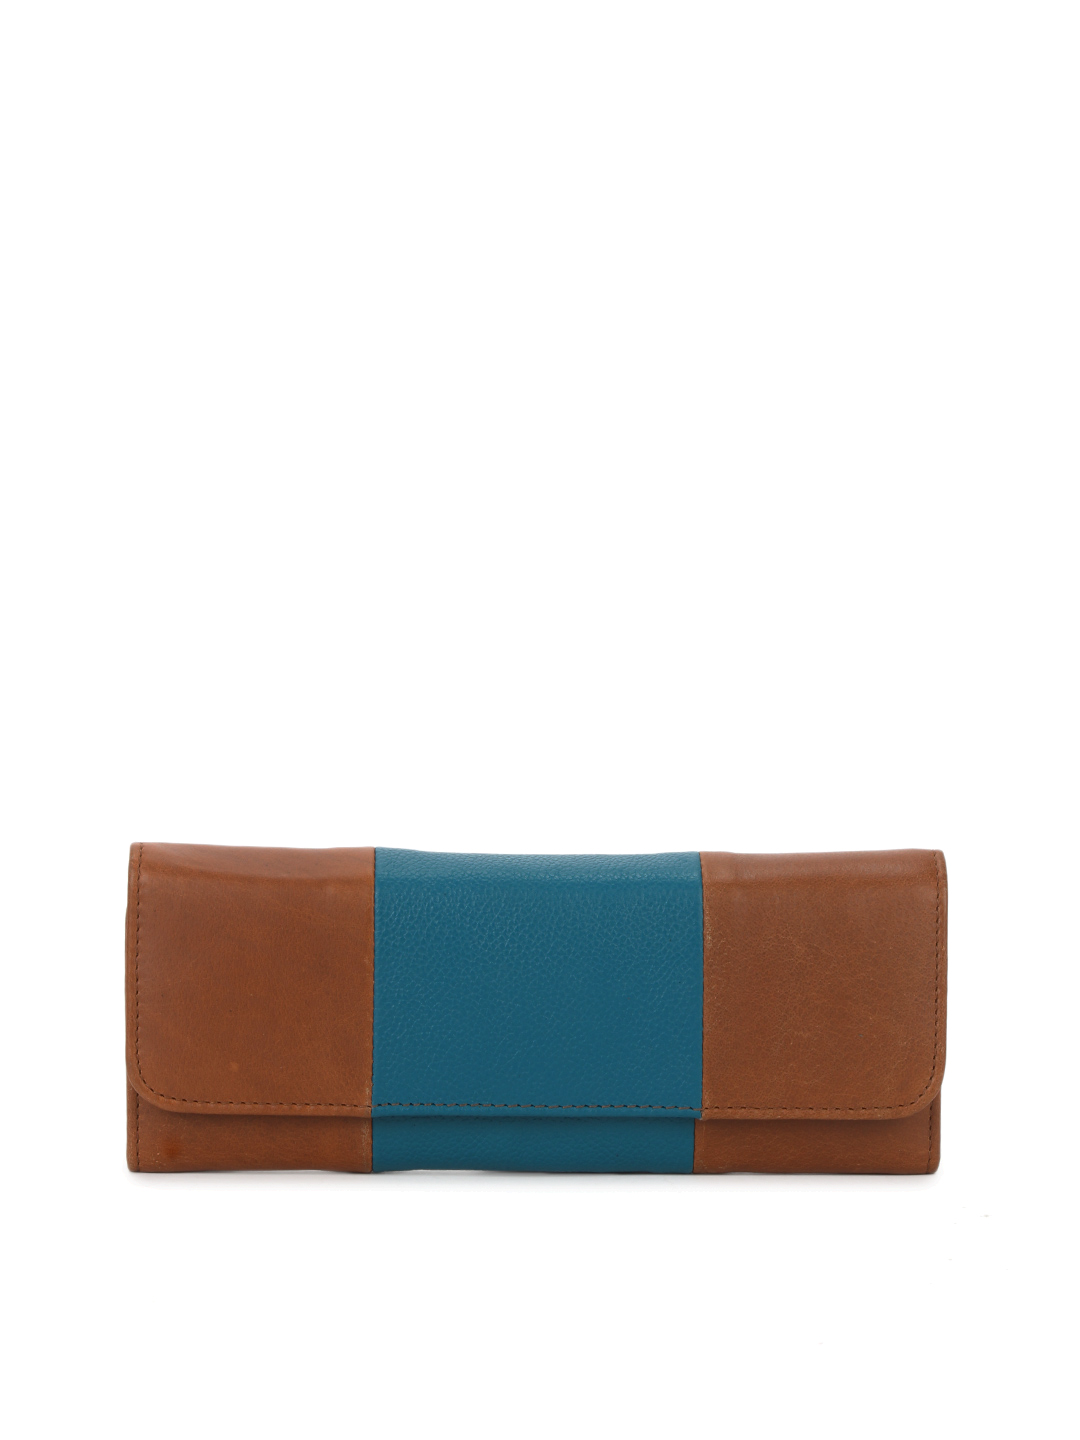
Wills Lifestyle Women Blue & Brown Wallet
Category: Accessories / Wallets / Wallets
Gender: Women
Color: Blue
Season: Summer 2012
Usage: Casual